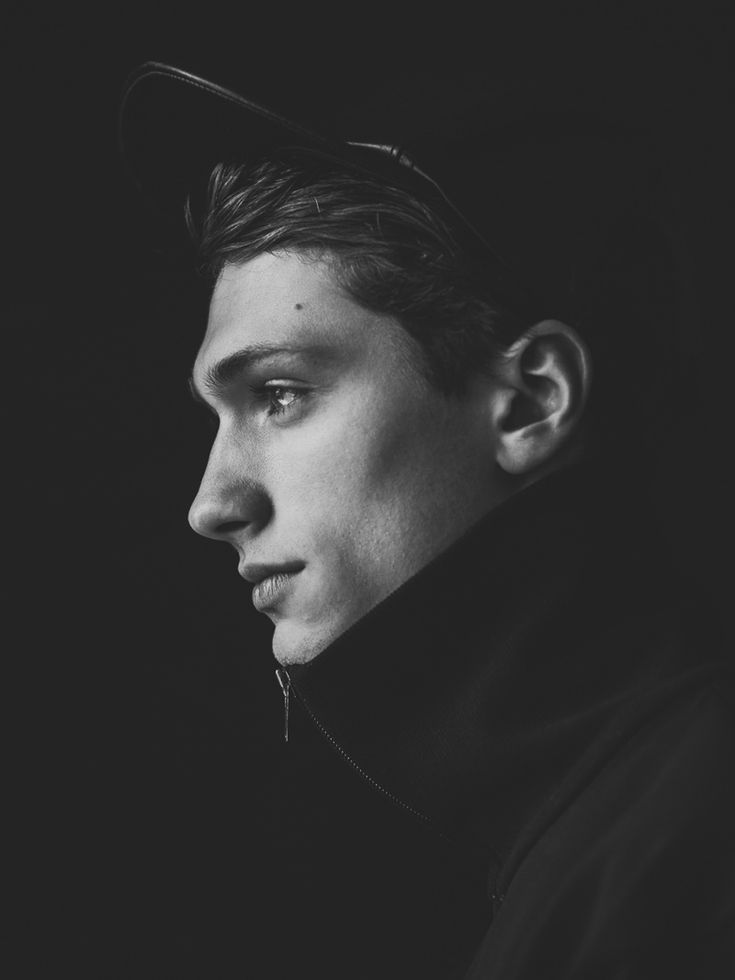
Label: Colored